Counter-Strike: Global Offensive

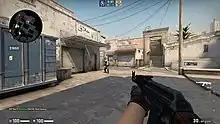
An in-progress match on Dust II, in which the player is using an AK-47

"Global Offensive" has nine official game modes: Competitive, Casual, Deathmatch, Arms Race, Demolition, Wingman, Flying Scoutsman, Retakes and Danger Zone. Competitive mode, the primary gameplay experience, pits two teams of five players against each other in a best-of-30 match. When playing Competitive, players have a skill rank based on a Glicko rating system and are paired with and against other players around the same ranking. The Casual and Deathmatch modes are less serious than Competitive mode and do not register friendly fire. Both are primarily used as a practice tool. Arms Race and Demolition, both based on mods for previous iterations in the series, were added alongside eight new maps for the modes. Arms Race is the "Global Offensive" variant of the "Gun Game" mode in other games in the series. Demolition is another bomb defusal game mode, with gun upgrades only given to players who killed an enemy in the previous round. Wingman is a two-on-two bomb defusal game mode taking place over sixteen rounds. Similar to Competitive, players are paired based on a dynamic skill ranking. The Flying Scoutsman mode equips players with only a SSG 08 (informally called the "Scout") and a knife in a low-gravity map. Retakes is a gamemode where three Terrorists will defend an already planted C4 against 4 Counter-Terrorists. Players will also be able to choose a loadout card at the beginning of each round to retake (or defend) the bomb site. Danger Zone was a battle-royale mode in which up to 18 players search for weapons, equipment, and money in an effort to be the last person or team remaining. Valve also included an offline practice mode designed to help new players learn how to use guns and grenades, called the Weapons Course. Apart from the Weapons Course and Danger Zone, all other game modes can be played online or offline with bots.